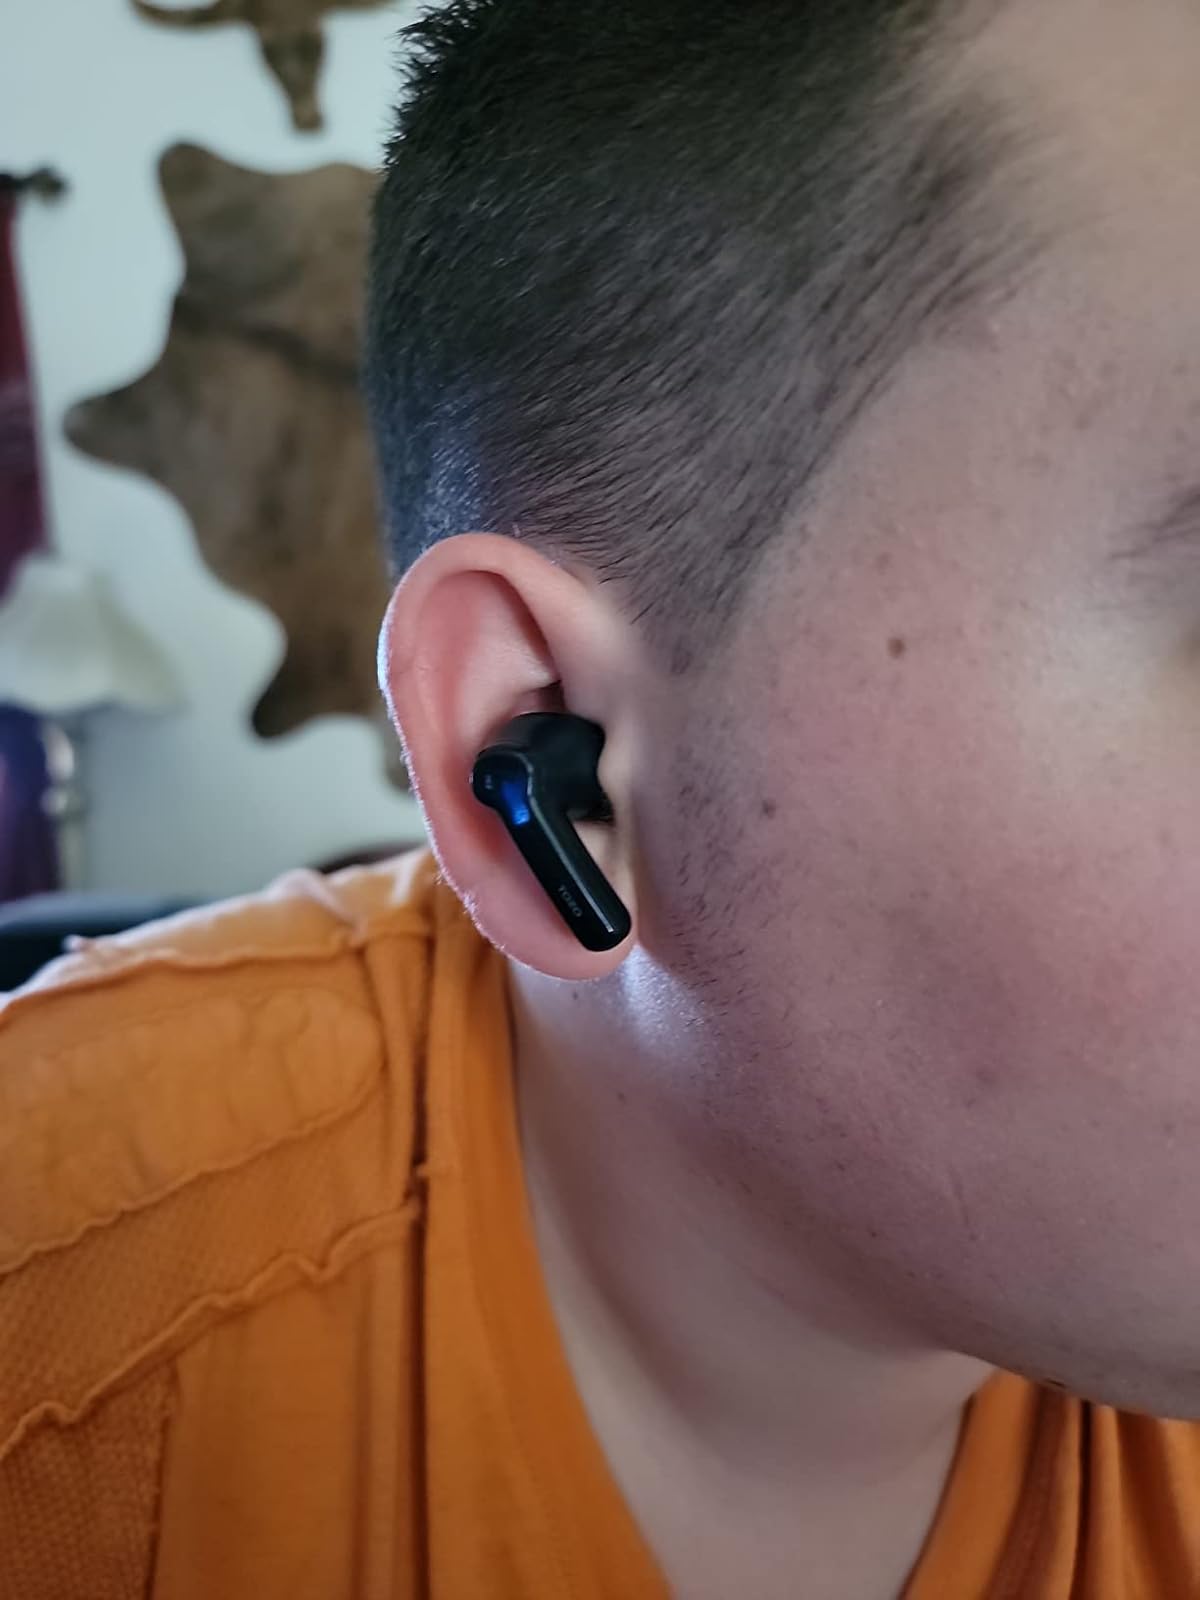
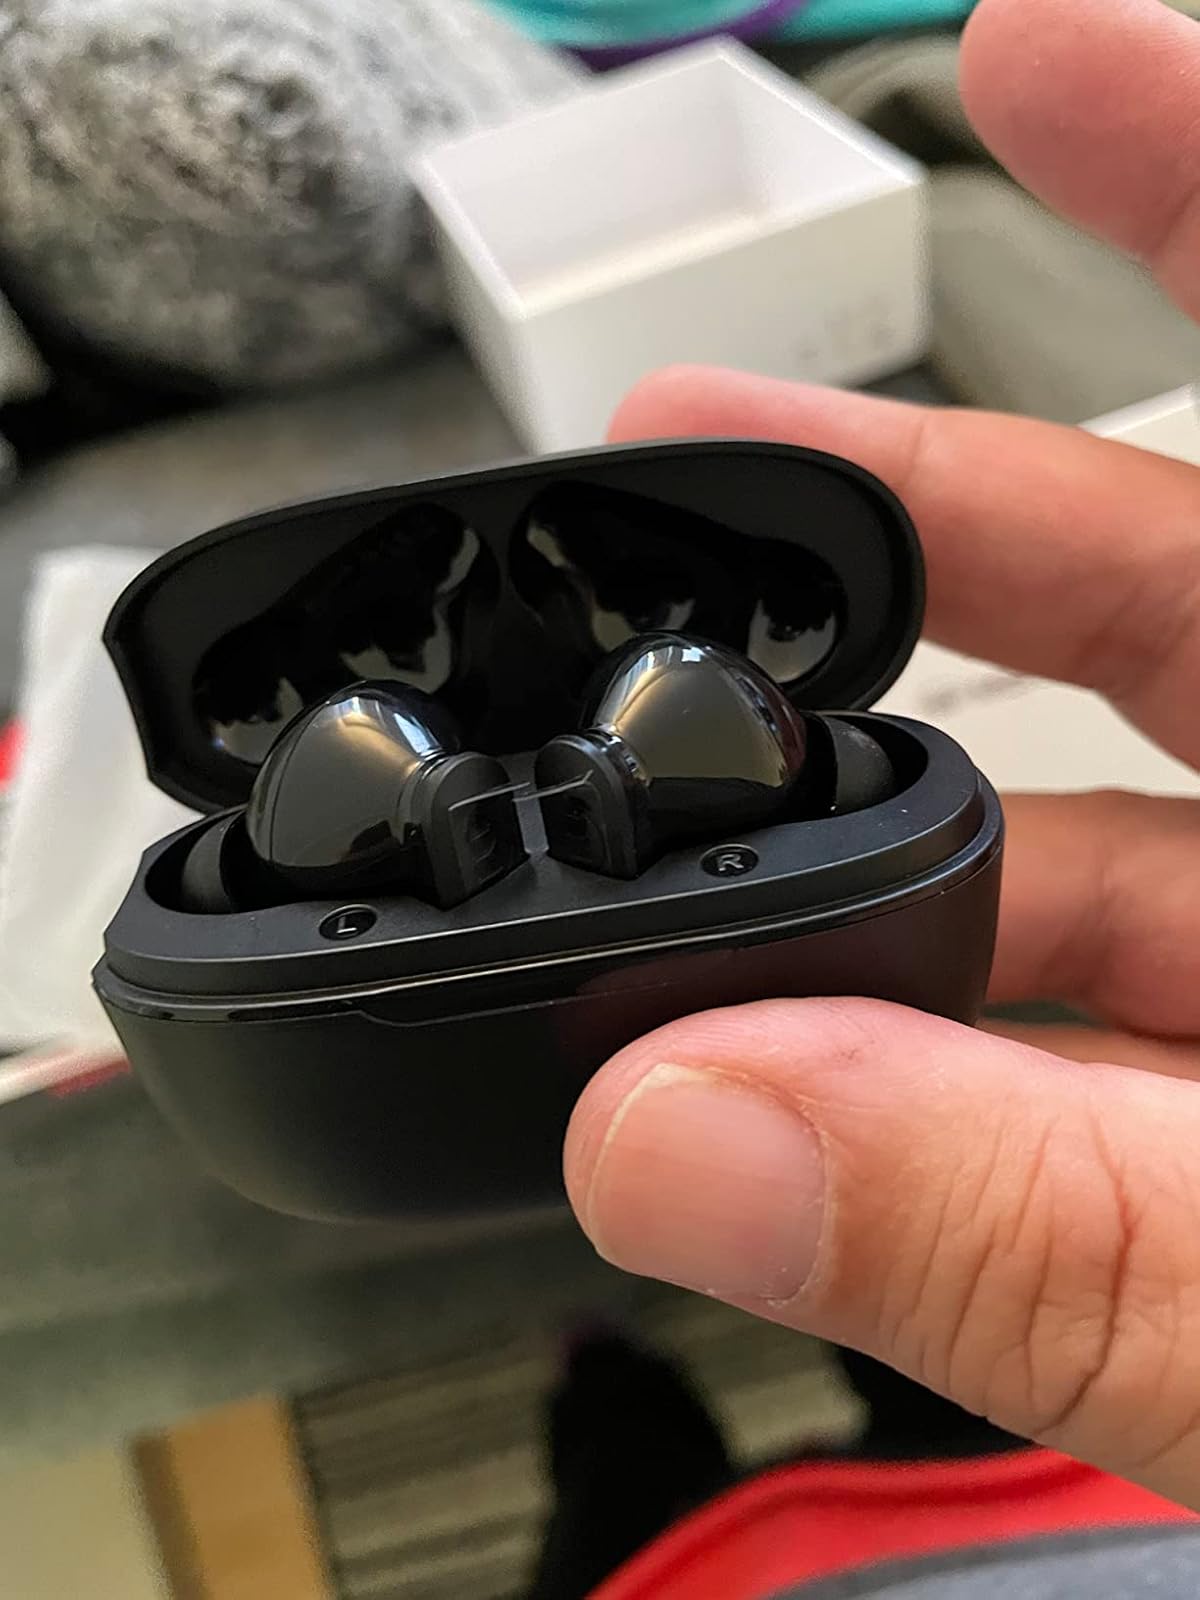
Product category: earbuds
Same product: no